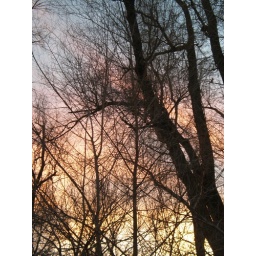
The sunset colors the sky in a rainbow of shades behind black winter trees